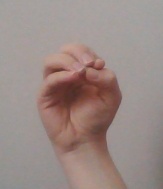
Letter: ha